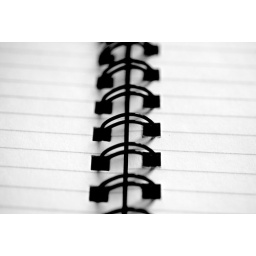
A spiral-bound notepad close-up in black and white